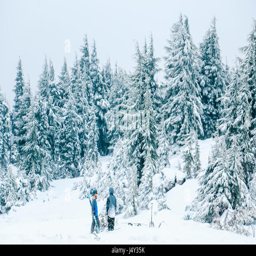
men with their skis have a chat in the snow